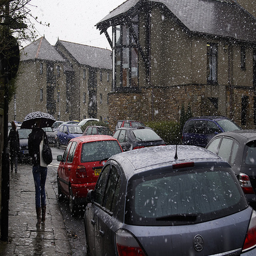
People walk down the street next to cars as it begins to snow.
A person under an umbrella is on a sidewalk near parked cars in the snow.
A lot of cars parked outside on a snowy day.
Woman out in the snow with an umbrella
People walking and cars parked on a snowy city street.